Druid (video game)

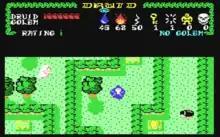
C64 screenshot

Inspired by the arcade game "Gauntlet", "Druid" is a fantasy-themed dungeon crawl where the player plays the part of Hasrinaxx, a druid who is trying to rid the world of the dark mage Acamantor and his army of demons. To do this, Hasrinaxx must travel through several levels.